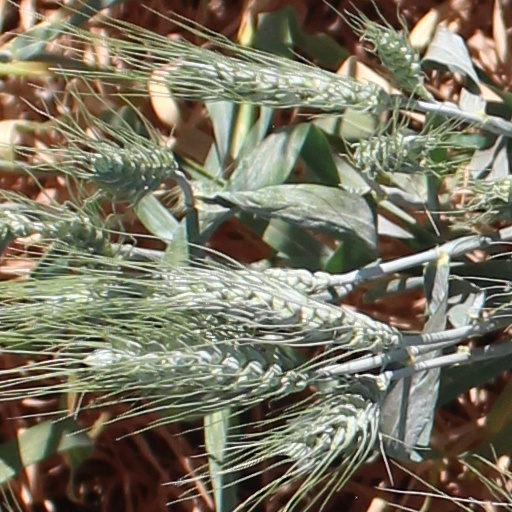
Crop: wheat